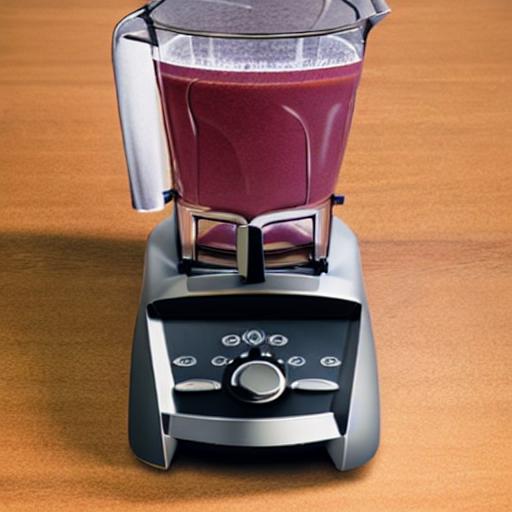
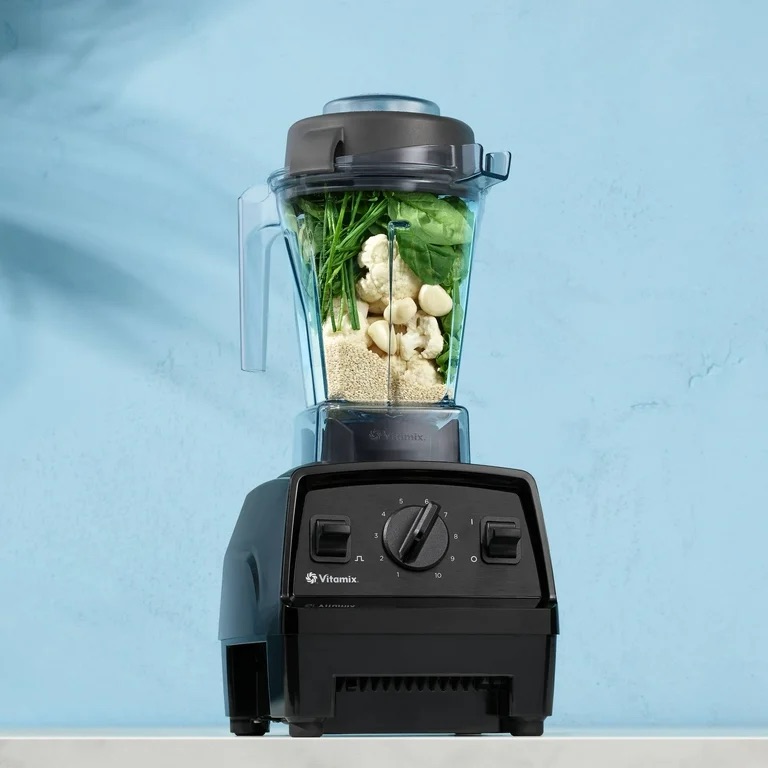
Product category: items_blender
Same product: no